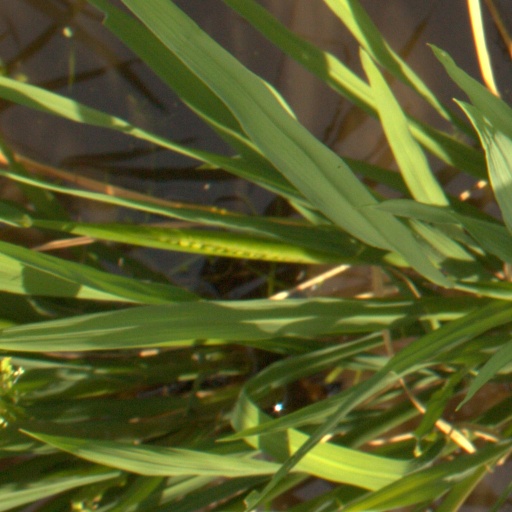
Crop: rice